Popoli di Tessaglia!

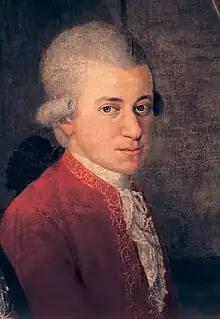
Detail of Wolfgang from the 1780–81 Portrait of the Mozart Family

"" (K. 316/300b) is a recitative and aria for soprano and orchestra that Wolfgang Amadeus Mozart wrote for Aloysia Weber. It is famous for including two occurrences of a G, i.e. the G above high C, or 1568 Hz by modern concert pitch – according to the "Guinness Book of Records", the highest musical note ever scored for the human voice. (However, an A is scored in Ignaz Umlauf's "Das Irrlicht", also sung by Aloysia Weber.)